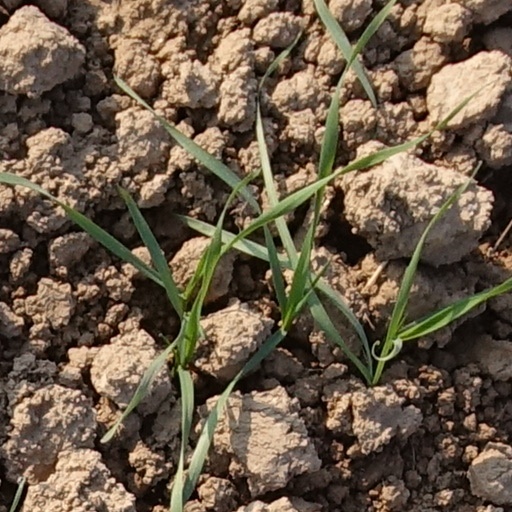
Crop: wheat